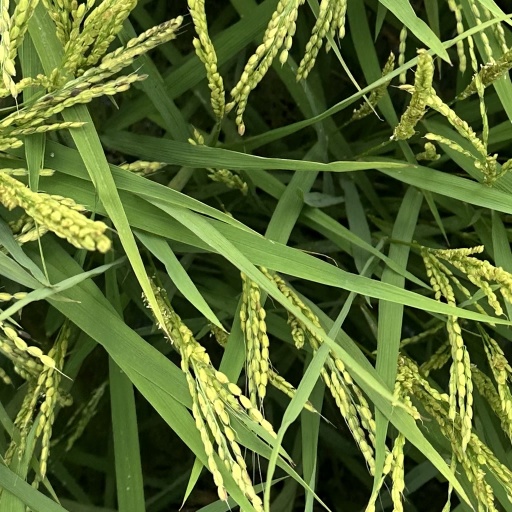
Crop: rice